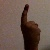
The image shows a hand gesture representing the number 1 in Indian Sign Language.